Lego Friends

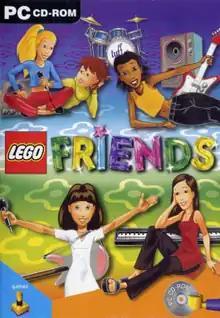
The cover of the 1999 "Lego Friends" game

In October 1999, Lego released a computer game for Windows PC titled "Lego Friends". The game followed five girls as they "do all the things [girls] enjoy most -- from being part of a girls 'gang' to playing in a band." According to Lego, this game "was created as a sort of experiment, the byproduct of research conducted by Elena Catón in 1997 for the LEGO Group into some concerns the company had about the demographics of its toys."